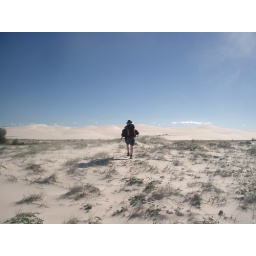
Jen walking over the sand dunes leading to Little Sand Hills,